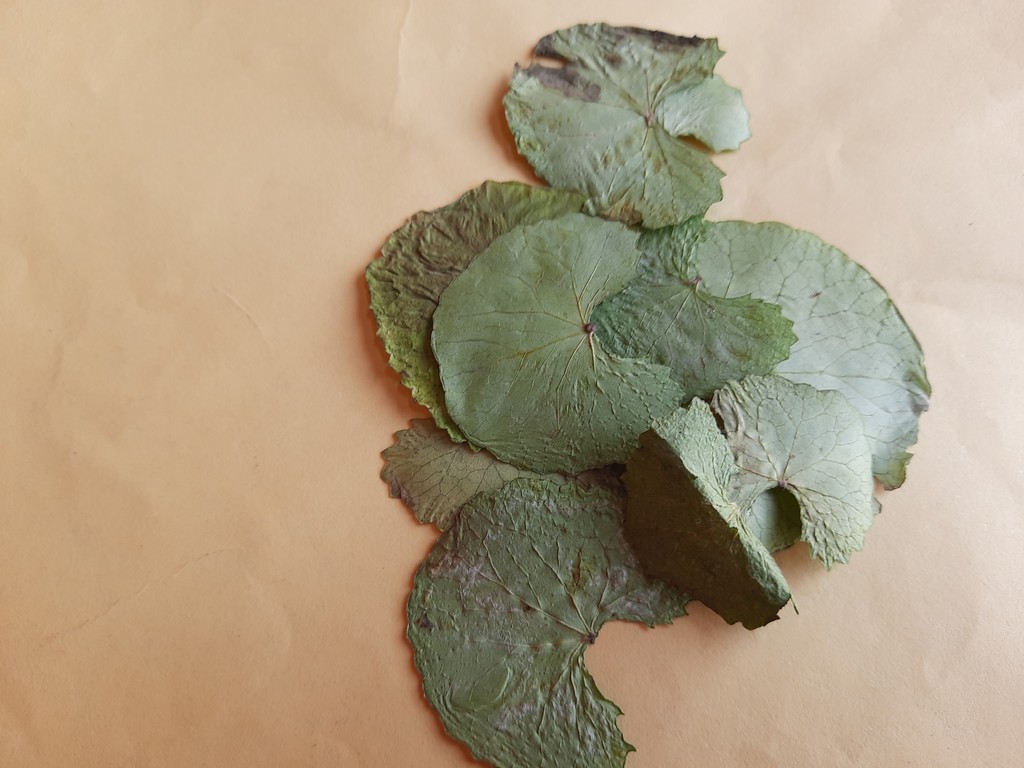
Label: Dried